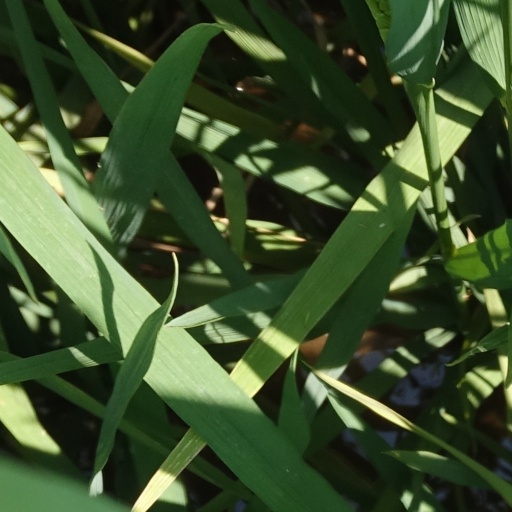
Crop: rice